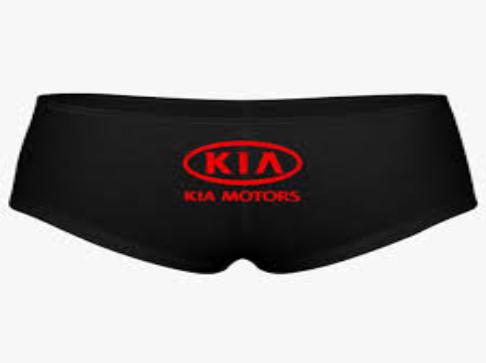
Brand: kia da
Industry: Transportation